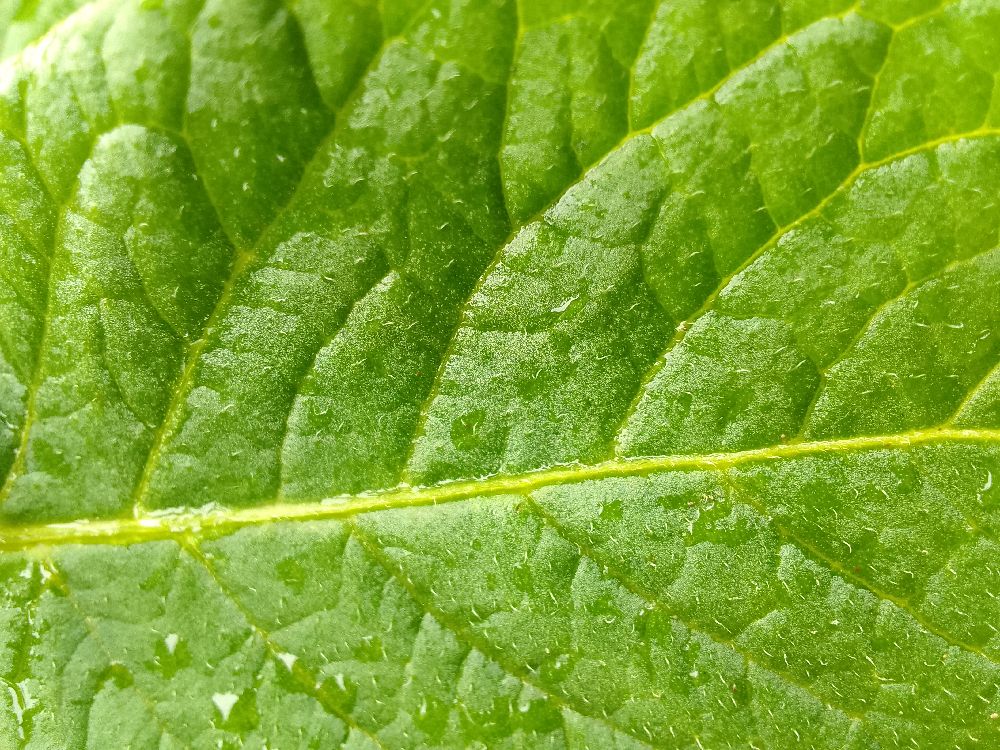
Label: Healthy